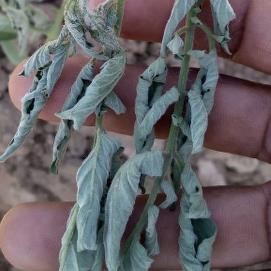
Crop: Tomato
Condition: bacterial-floundering-d